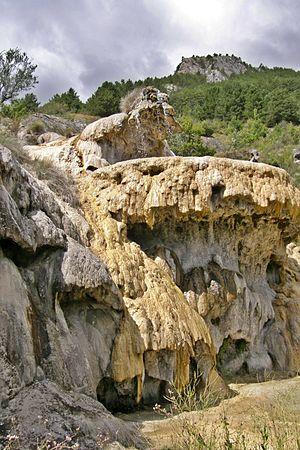
Fontaine pétrifiante de Réotier alimentée par les eaux de la Salce, département des Hautes-Ales, France
Réotier est une commune française située dans le département des Hautes-Alpes en région Provence-Alpes-Côte d'Azur.